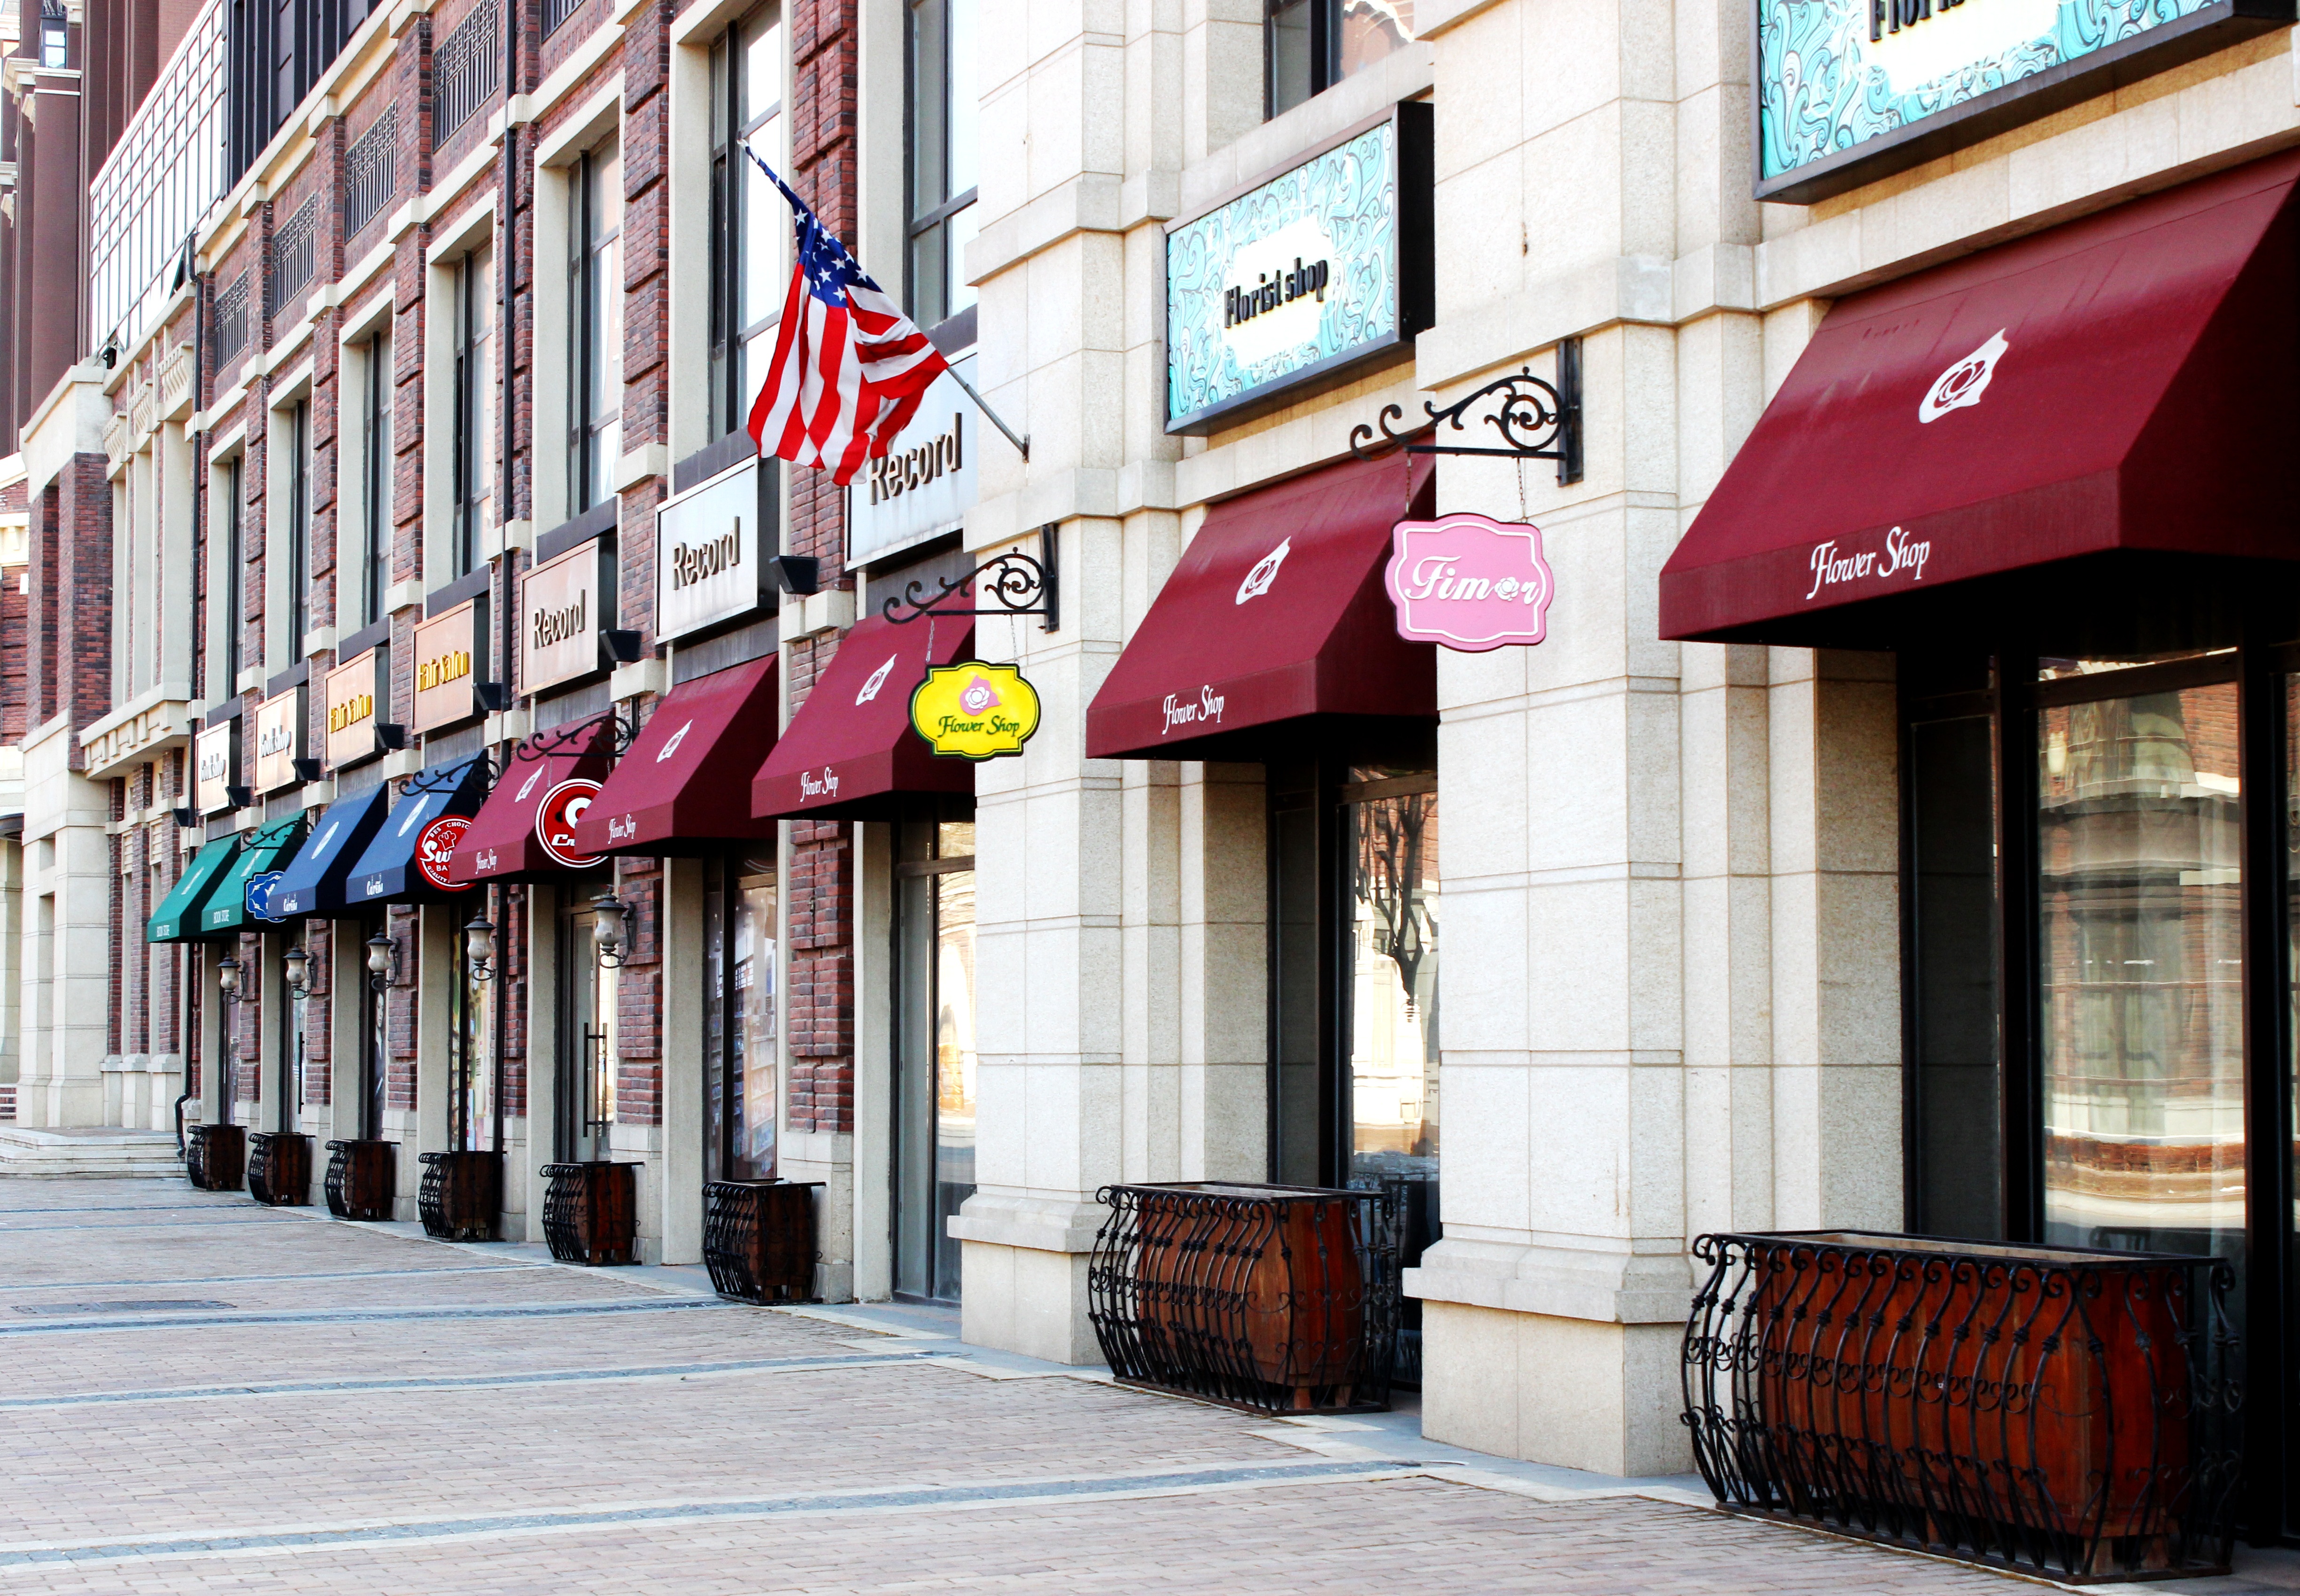
road, street, town, restaurant, city, downtown, shop, color, facade, shopping, interior design, united states, avenue, infrastructure, neighbourhood, urban area, window covering